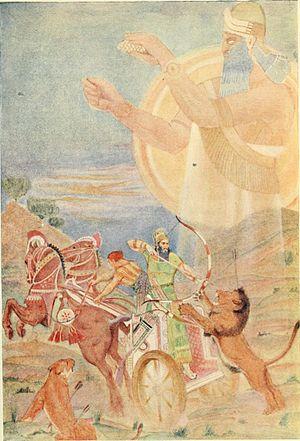
1120-1111 av. J.-C. : règne de Ramsès X, pharaon de la XXe dynastie égyptienne.